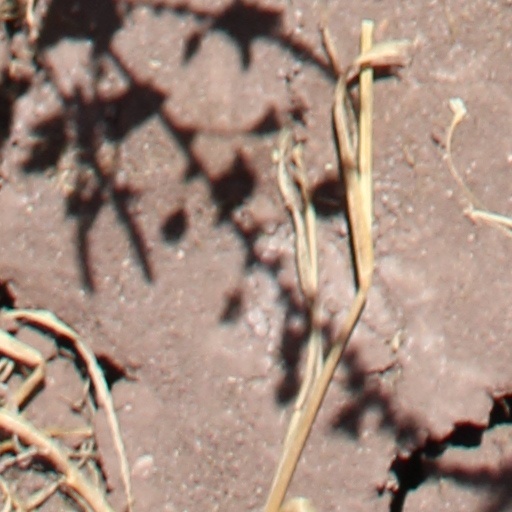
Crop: wheat